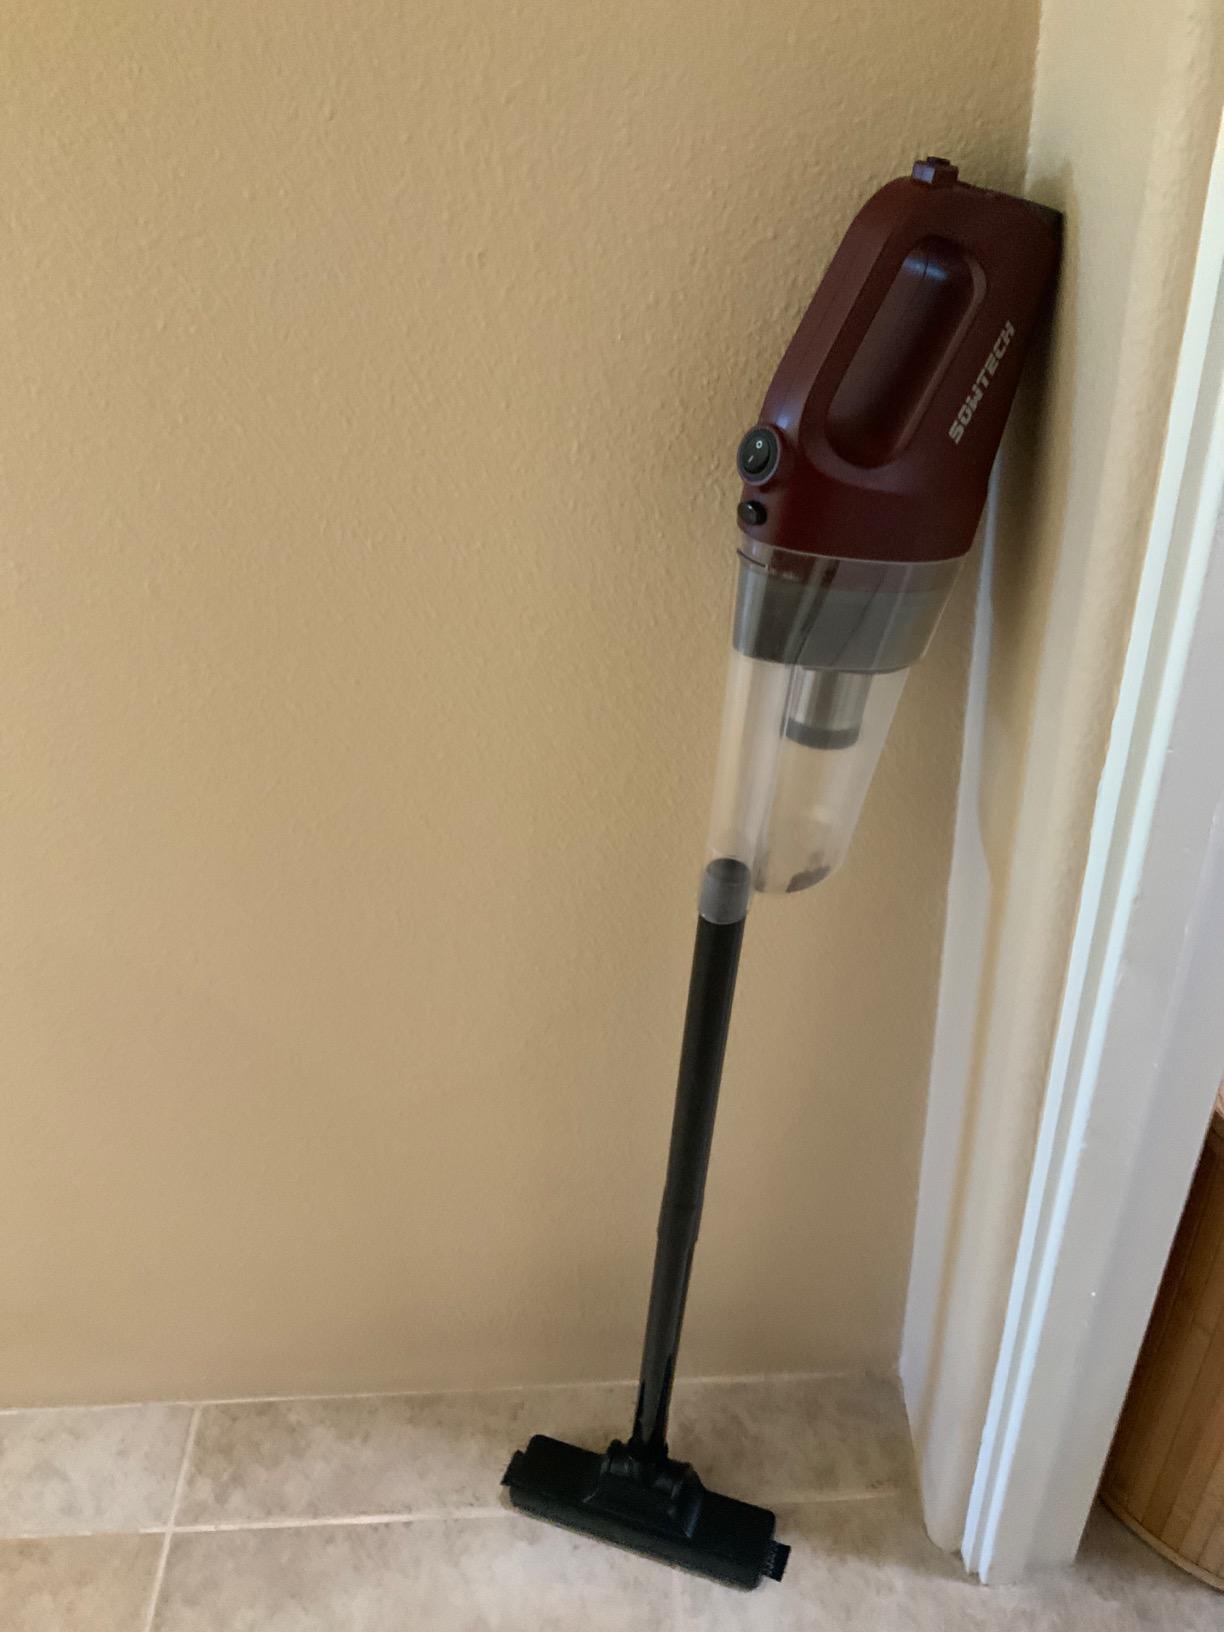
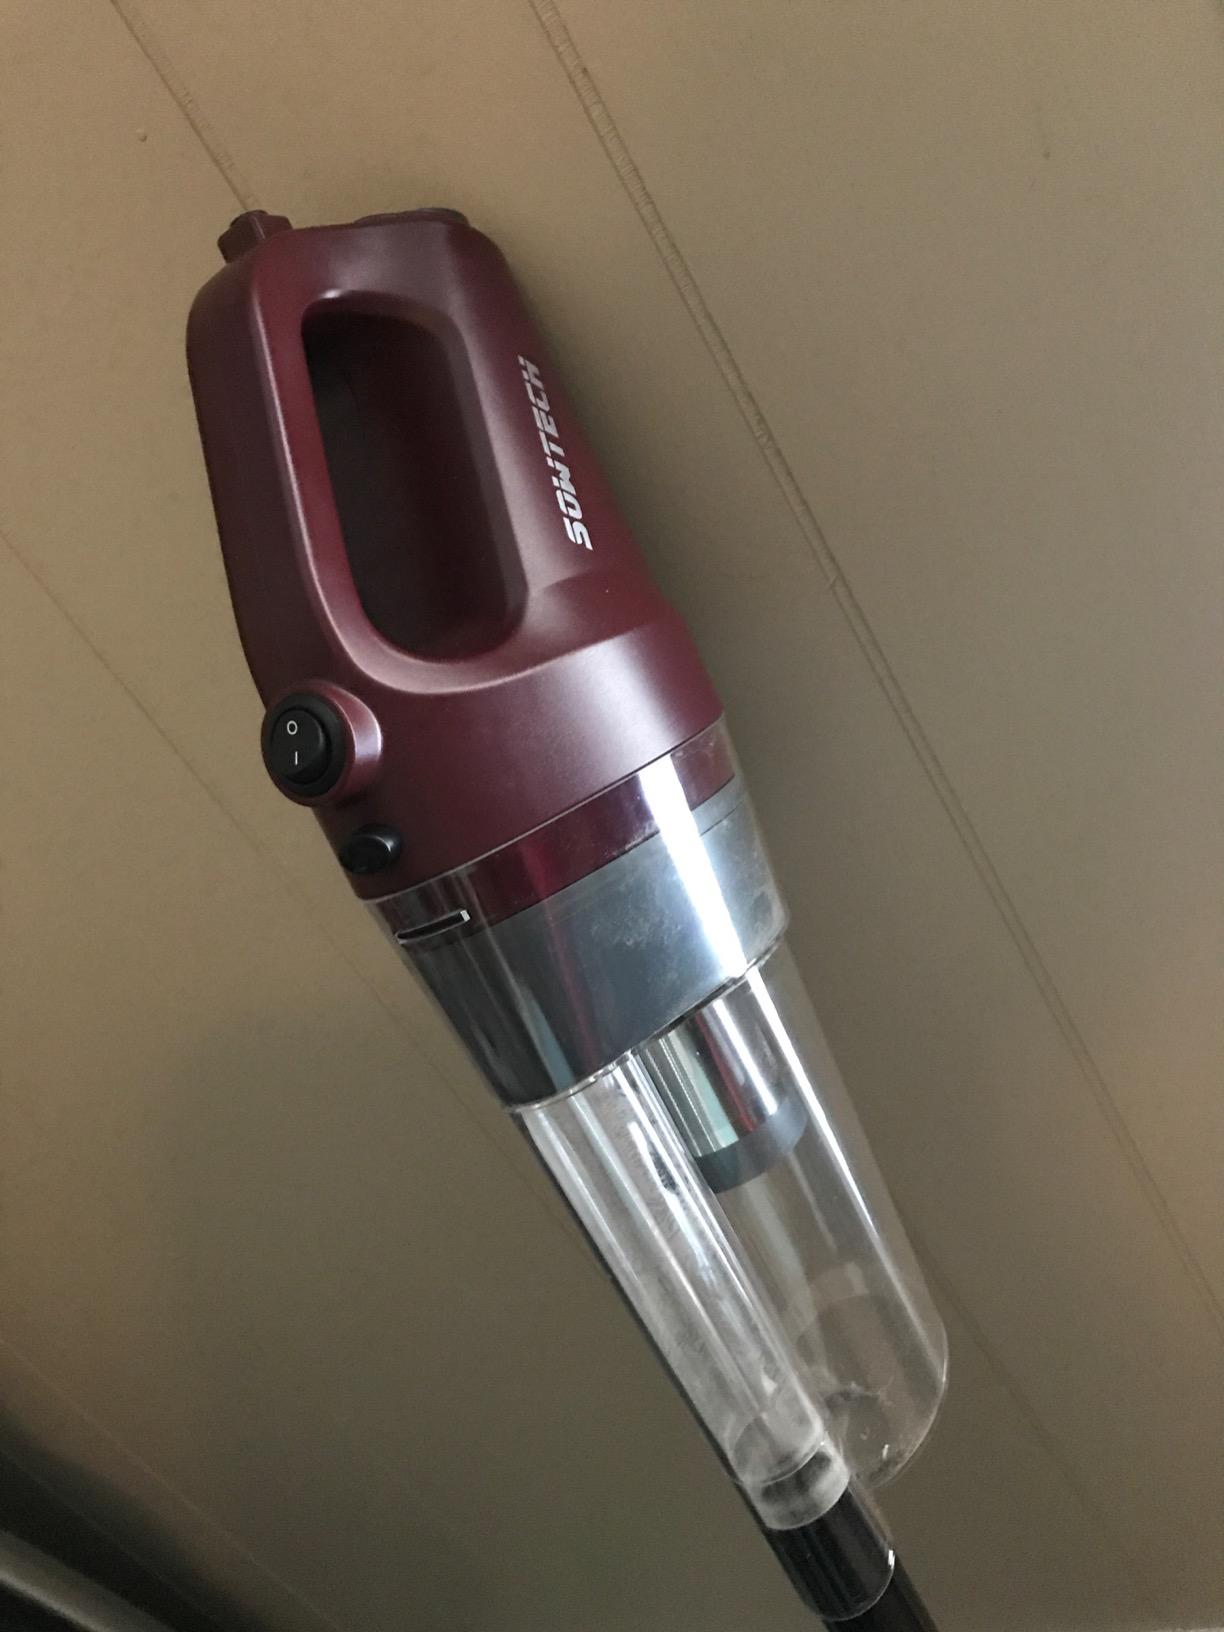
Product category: items_vacuum
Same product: yes